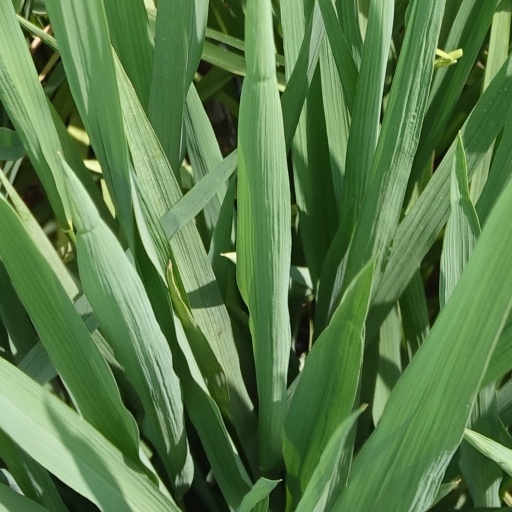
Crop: rice